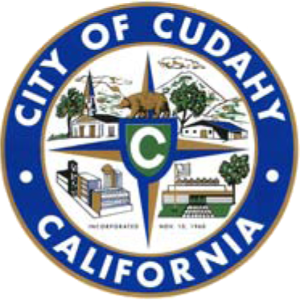
Cudahy est une ville du comté de Los Angeles, dans l'État de Californie aux États-Unis. Sa population était de 24 208 habitants au recensement de 2010, dont plus de 96 % de Latinos.